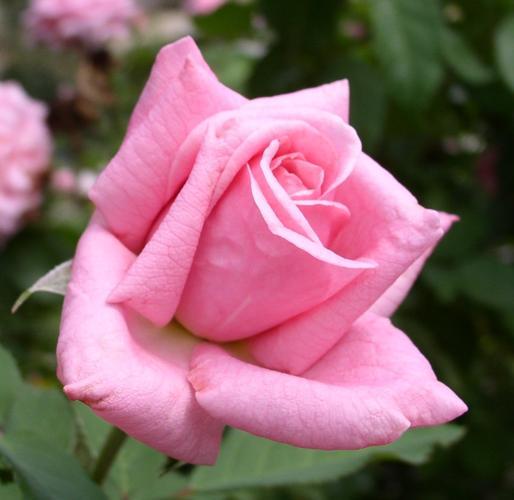
Label: rose